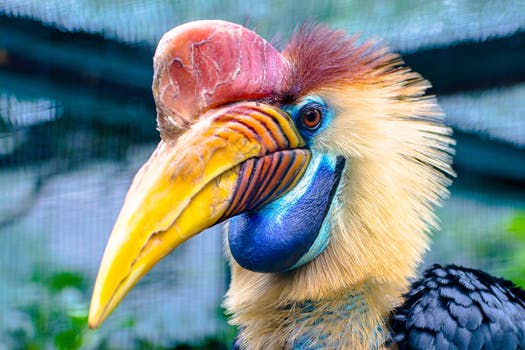
Label: No Watermark